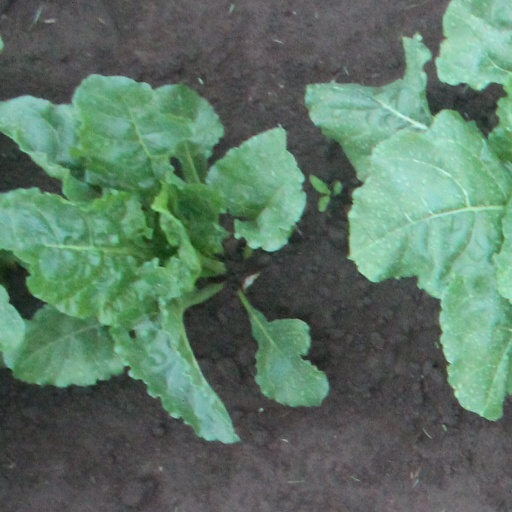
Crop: sugar beet